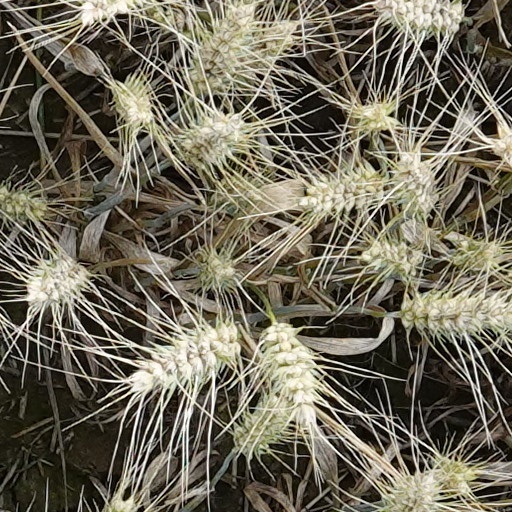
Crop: wheat